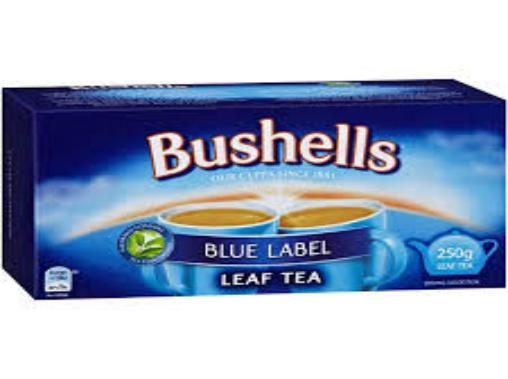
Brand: Bushells
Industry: Food